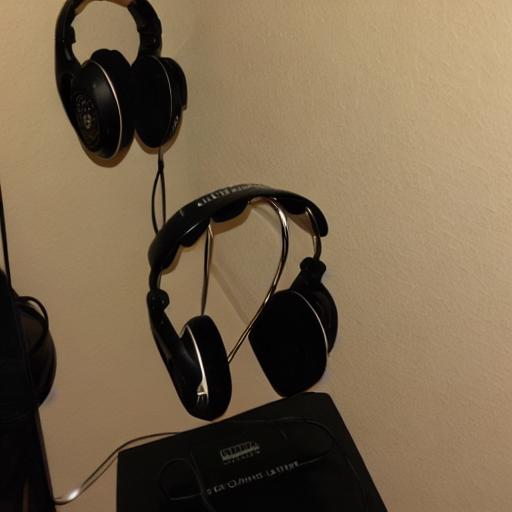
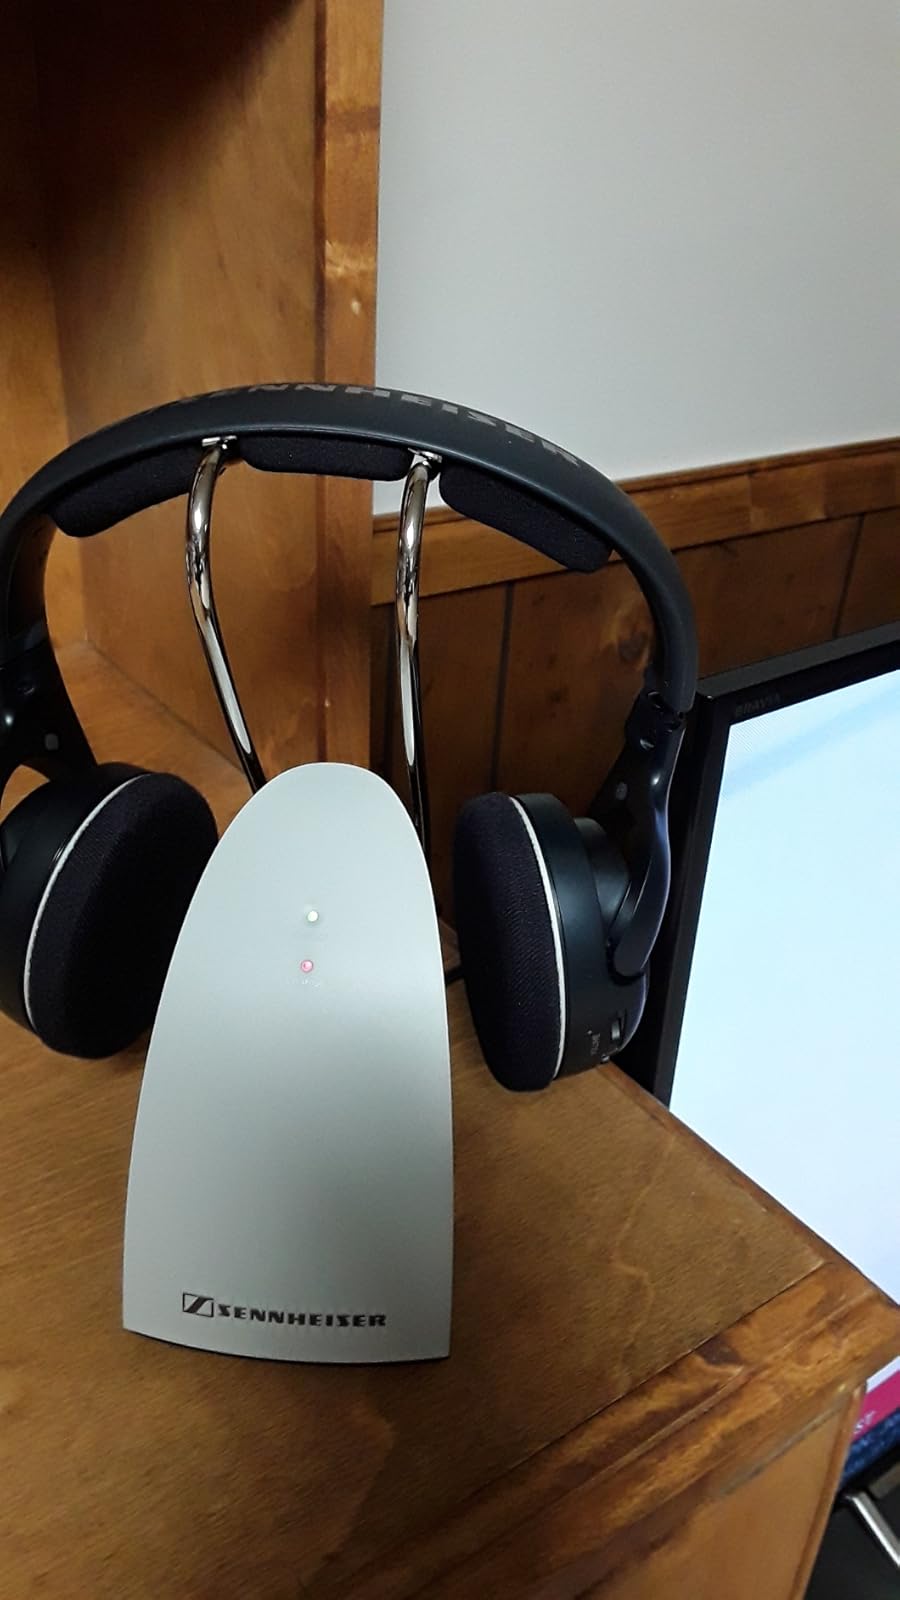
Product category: headphones
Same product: no